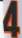
Number: 4